Lyerly Full Fashioned Mill

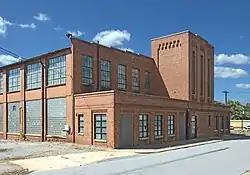
Lyerly Full Fashioned Mill, September 2012

The Lyerly Full Fashioned Mill is a historic hosiery mill located in Hickory, Catawba County, North Carolina. It was built in two stages between 1930 and 1934, and is a two-story, rectangular, nine-by-twelve bay brick building. It features a Moderne-Style 2 1/2-story stair tower. The mill remained in operation until 1957, after which the building was used as a warehouse for a number of years.